Samuel Merrill House

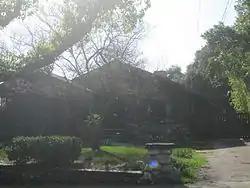

The Samuel Merrill House is a historic house located at 1285 N. Summit Ave. in Pasadena, California. Noted Pasadena architects Charles and Henry Greene designed the American Craftsman style house, which was built for conservationist Samuel Merrill in 1910. The single-story, L-shaped house is built from redwood and Arroyo stone, giving it a natural appearance; it also uses clinker brick for decoration. The house's gable roof features overhanging eaves and exposed rafter tails, characteristic features of Craftsman design. Several pairs of banded casement windows, many with wooden frames, are located throughout the facade. The house is considered one of the best-preserved small houses designed by Greene & Greene.